RAF Wigtown

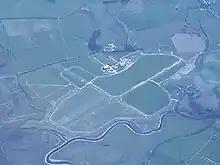
RAF Wigtown (April 2023)

Despite considerable deterioration the airfield remains intact; with the original control tower still standing and nearly all the perimeter and access roads remaining. Within the locality the airfield is often referred to as Baldoon Airfield.